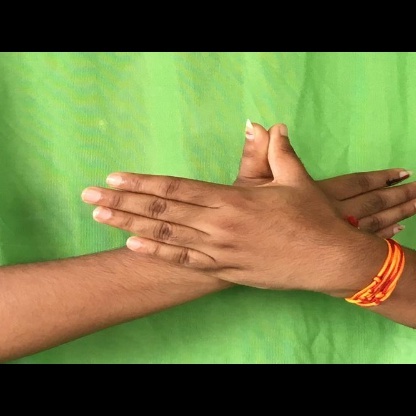
Mudra: Garuda